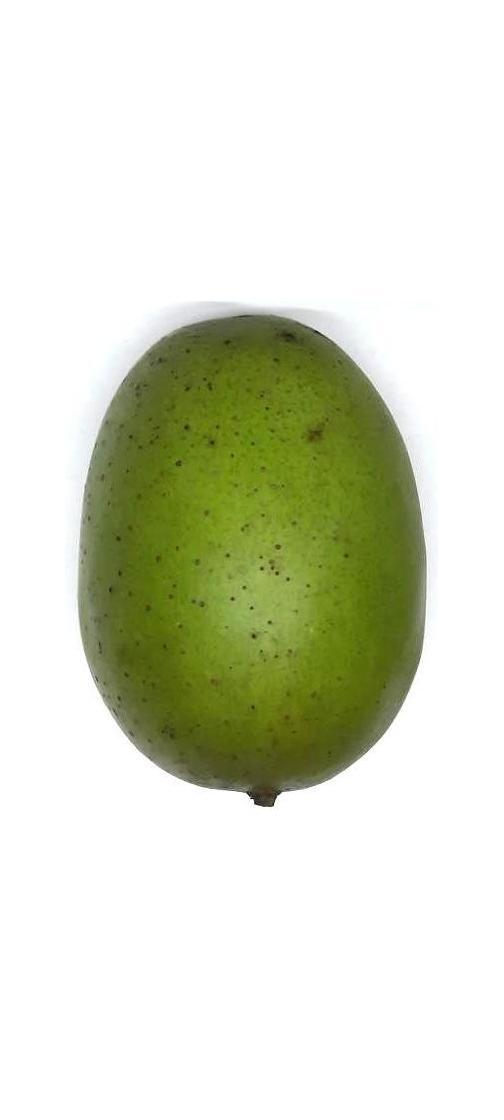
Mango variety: Langra